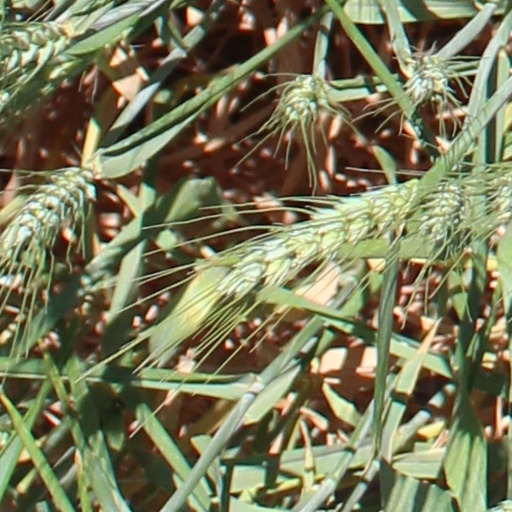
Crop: wheat